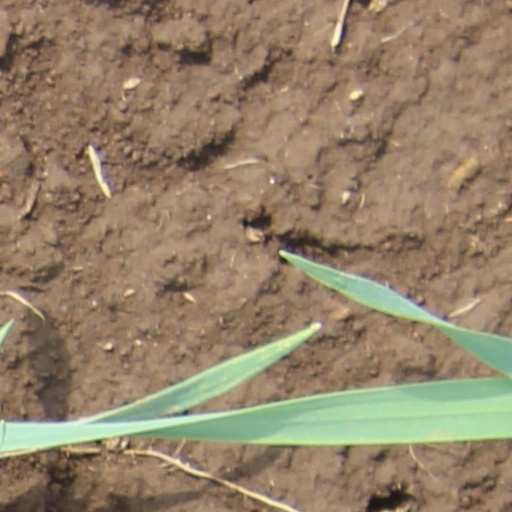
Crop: wheat